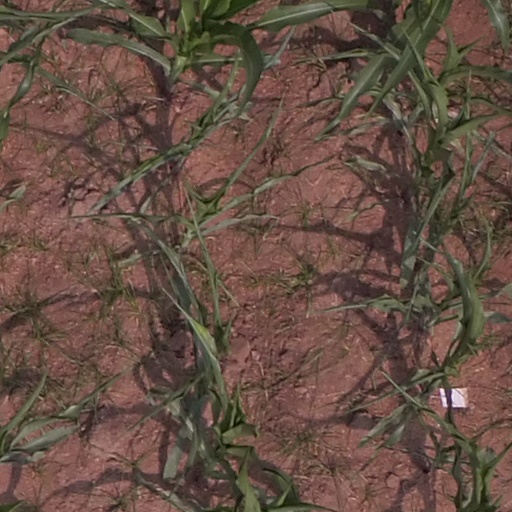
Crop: maize; corn